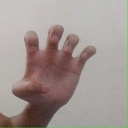
अक्षर: झ